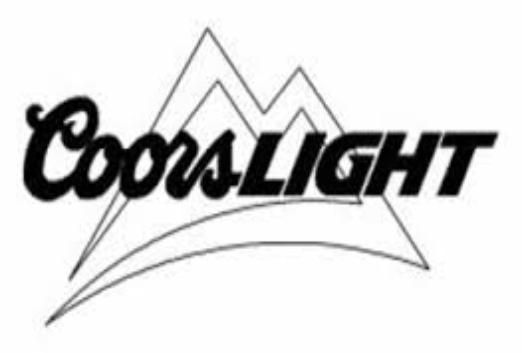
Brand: Coors
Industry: Food